Korouoma

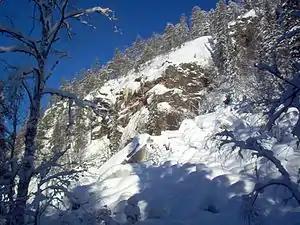
Picture from Korouoma.

Korouoma is about long, few hundred metres wide and up to deep canyon at Posio, Finland. The entire area is a natural reserve. At the bottom of the canyon there's Korojoki River, which ends up to Kemijoki River. There are plenty of species in varied nature of Korouoma. Some of species found are rare. Korouoma offers great opportunities for hiking, watching the nature, fishing and reviewing the cultural history of usage of nature at the area.